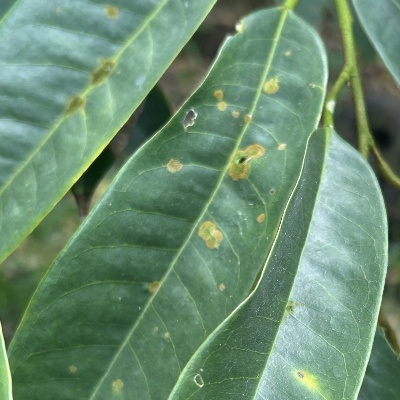
Label: Leaf_Algal